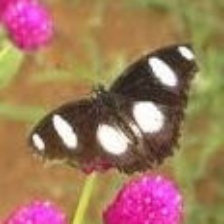
Species: DANAID EGGFLY
Butterfly family (ImageNet category): monarch